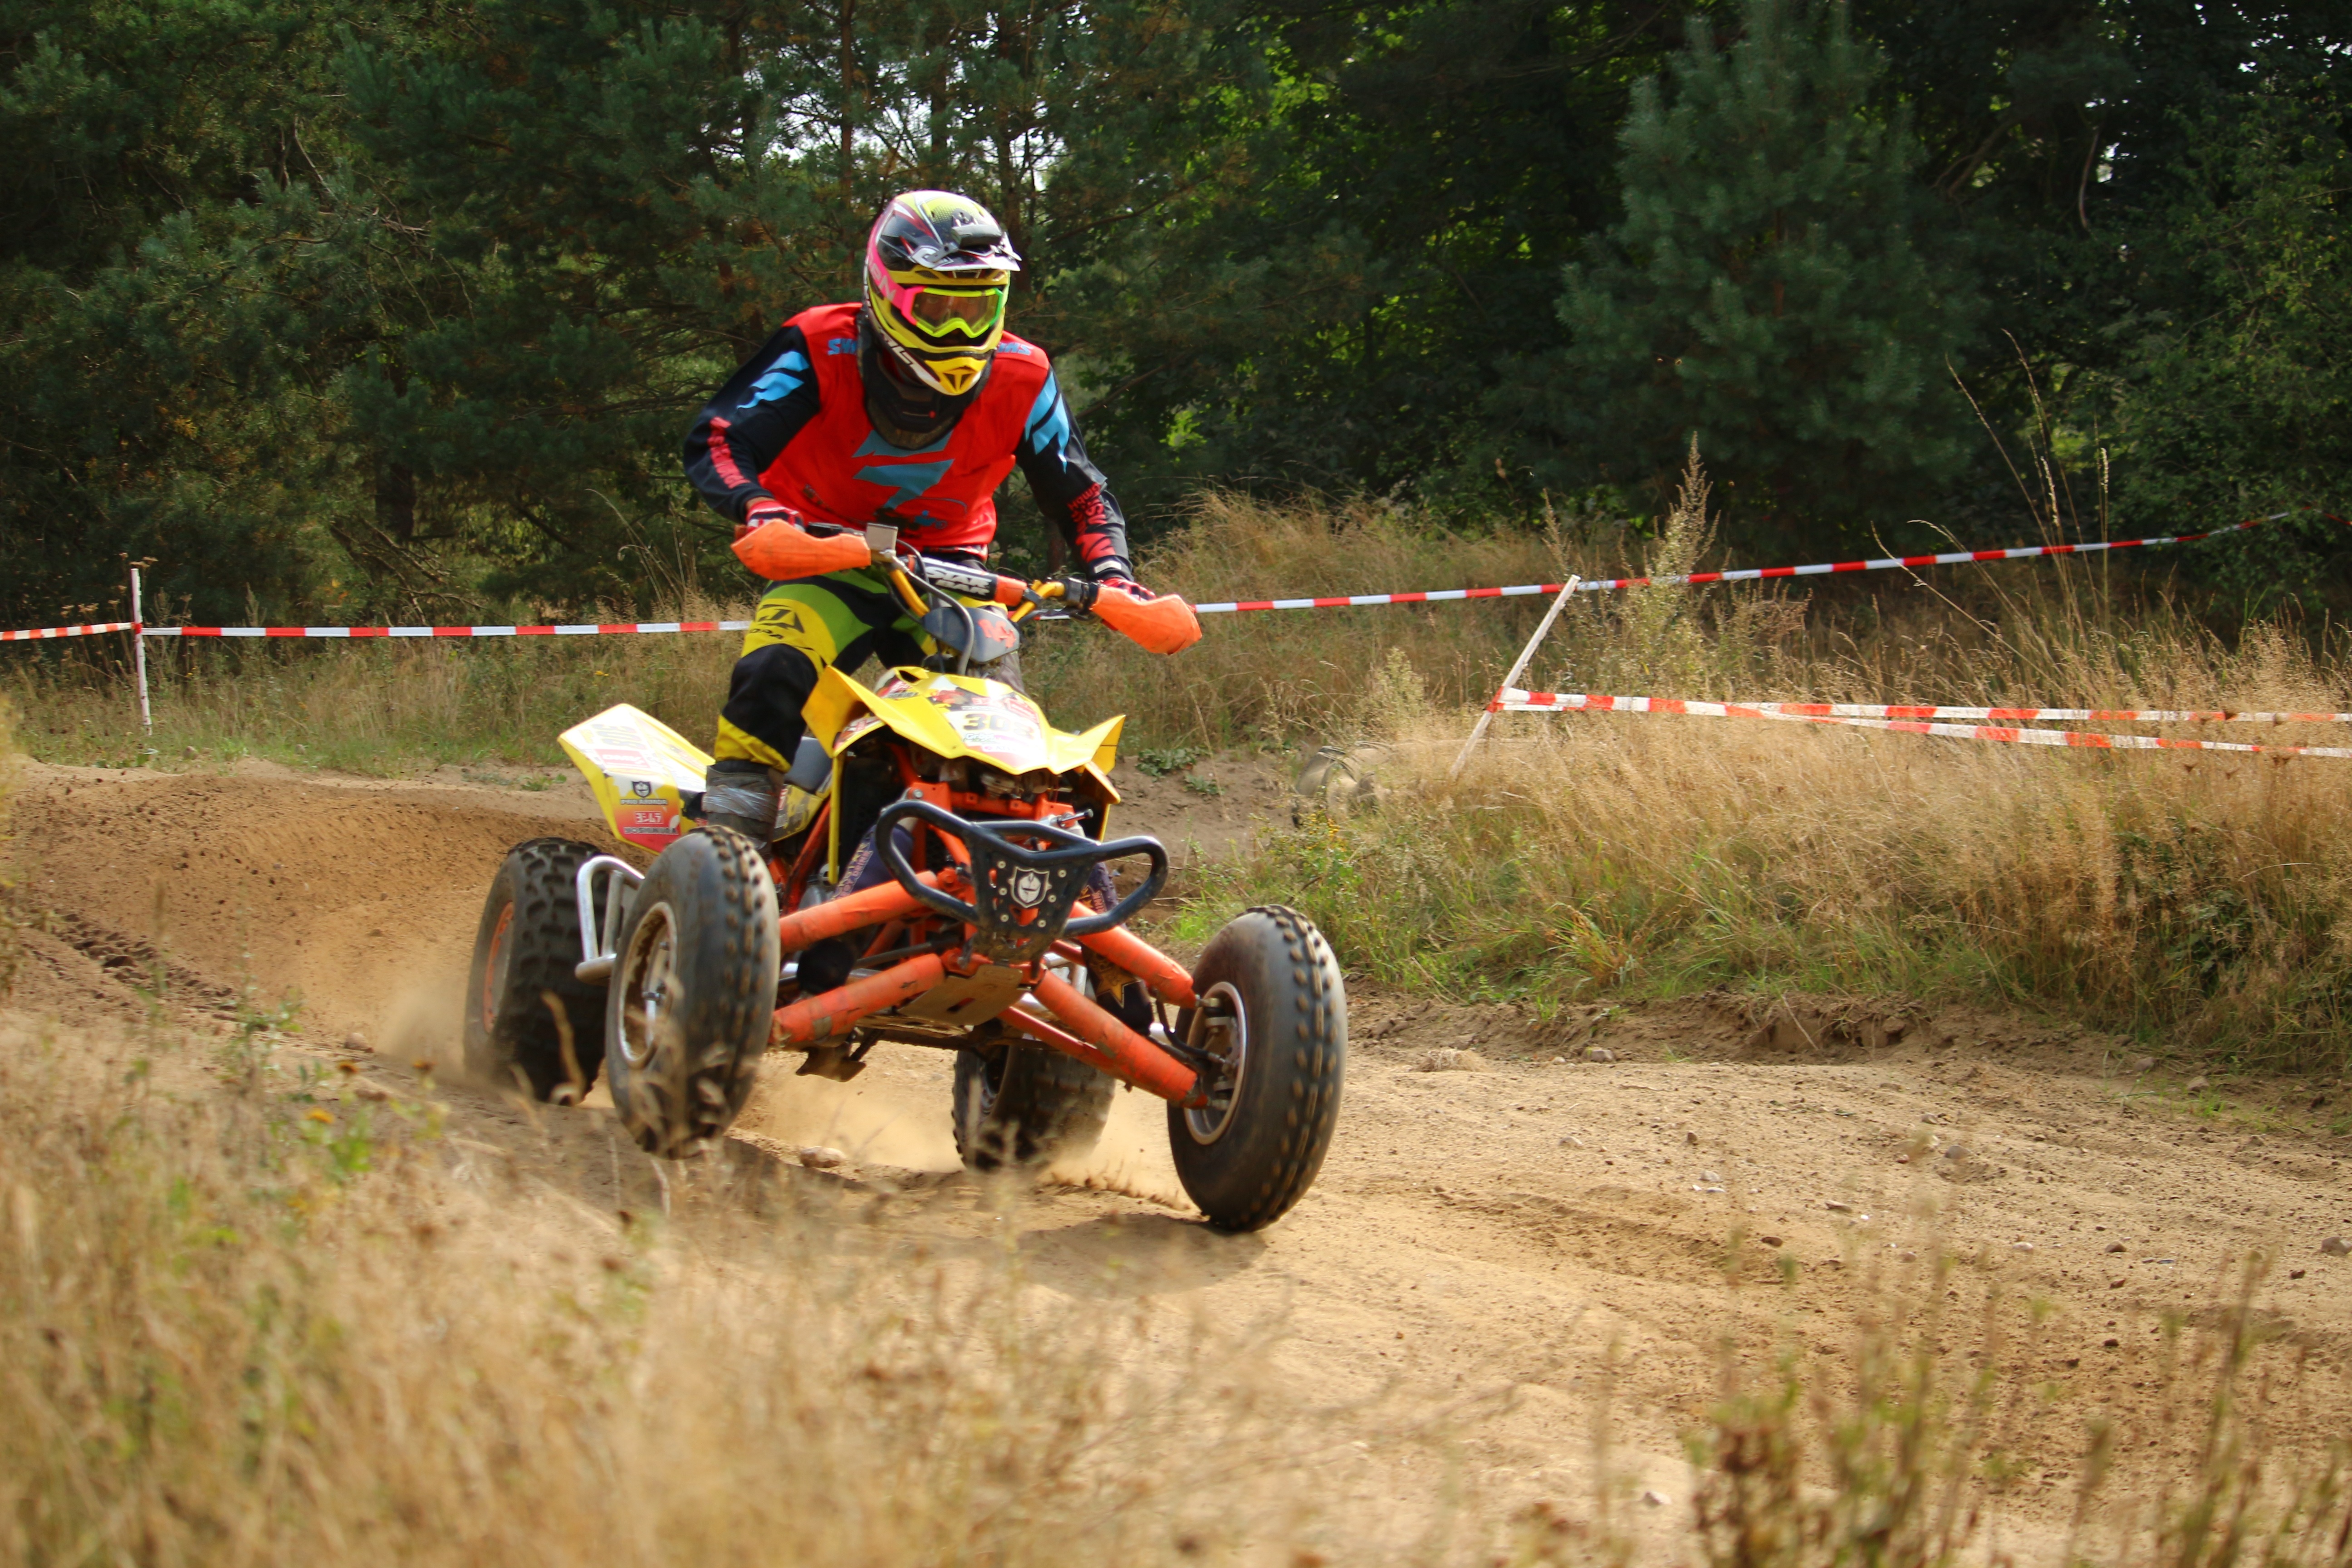
vehicle, motorcycle, motocross, soil, cross, extreme sport, race, sports, racing, quad, motorsport, atv, enduro, motorcycling, all terrain vehicle, motorcycle racing, off roading, endurocross, dirt track racing